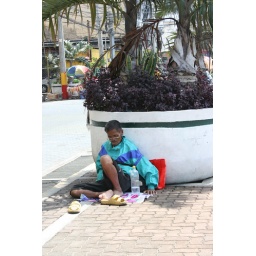
18 August 2008- A man sleeping under these huge vases of flower alongside Escolta.